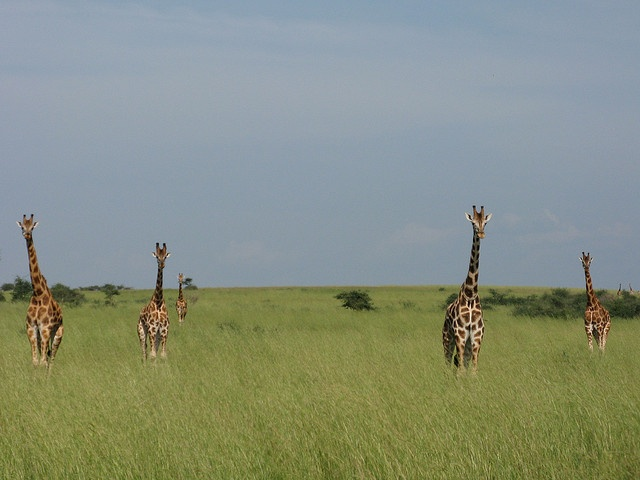
A herd of giraffe standing on top of a field.
a field that has a bunch of giraffes in it
A number of giraffes standing in a grass field.
a couple of giraffes are in a field
some giraffes standing in the same direction in a field